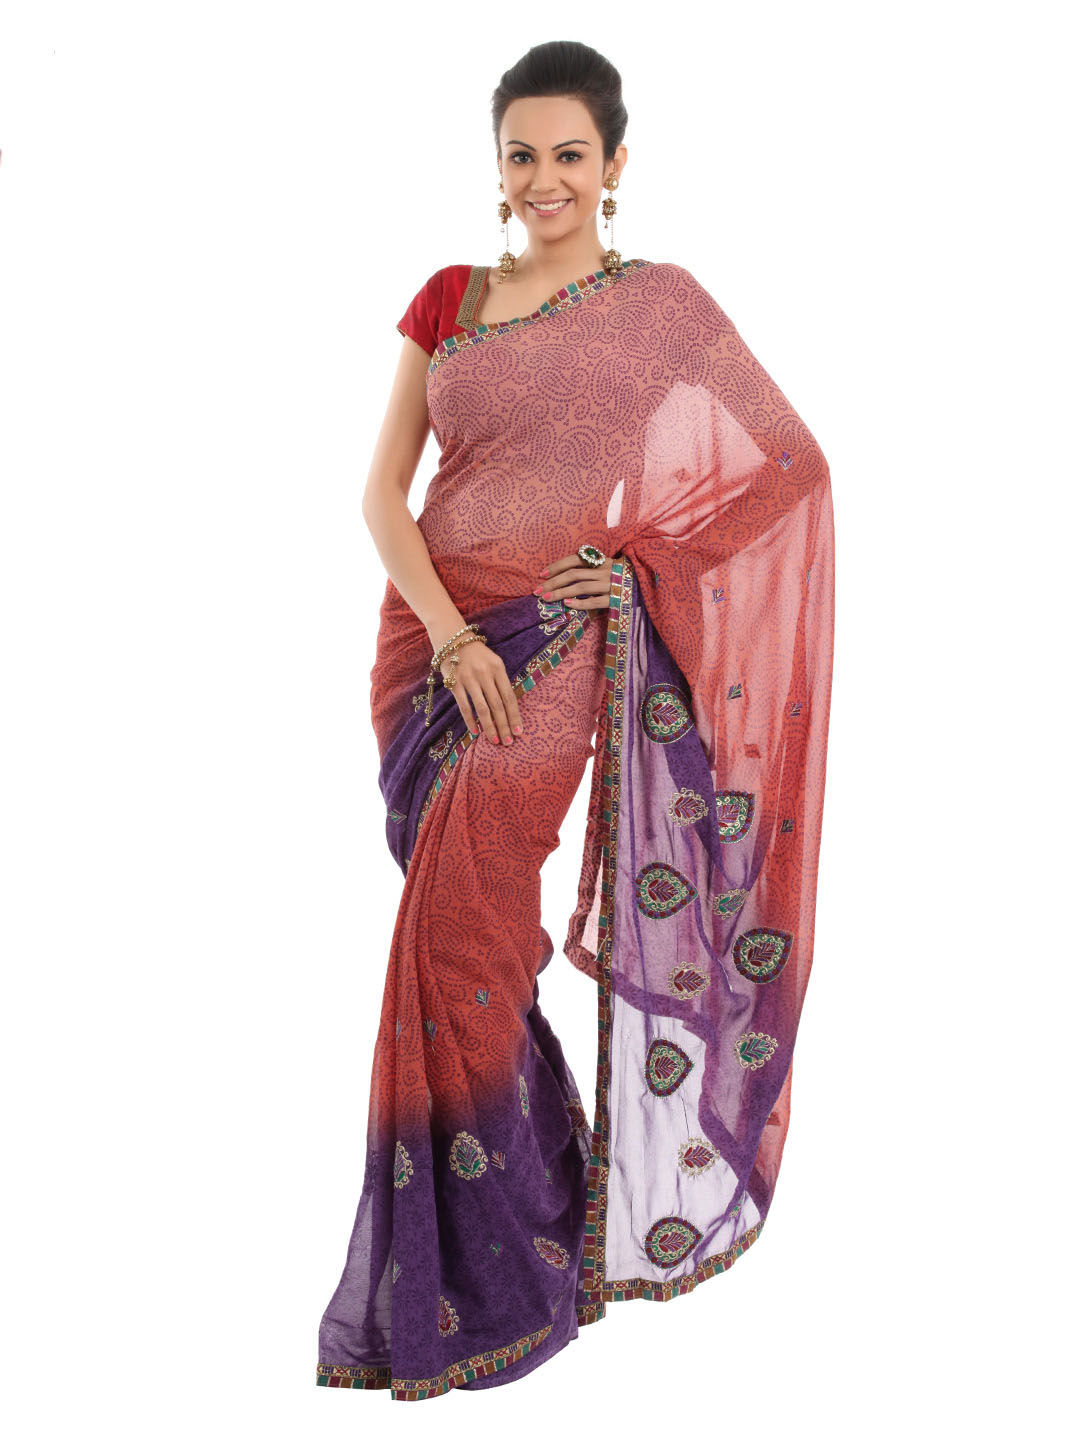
FNF Orange & Purple Sari
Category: Apparel / Saree / Sarees
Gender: Women
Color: Purple
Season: Fall 2012
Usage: Ethnic